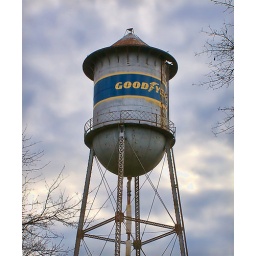
This is the old water tower at the Goodyear plant in Cartersville, Georgia. It was peeking above the factory in yesterday's post.